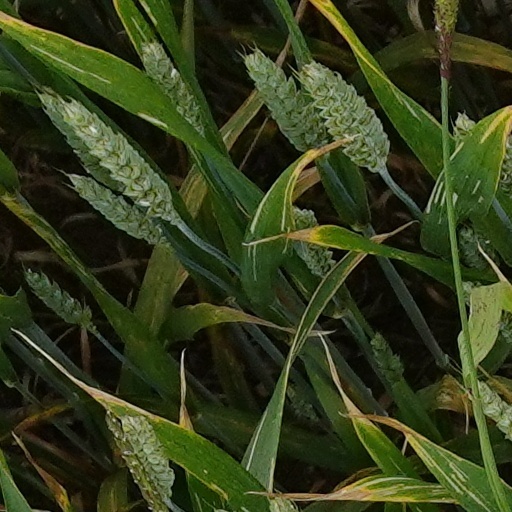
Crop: wheat